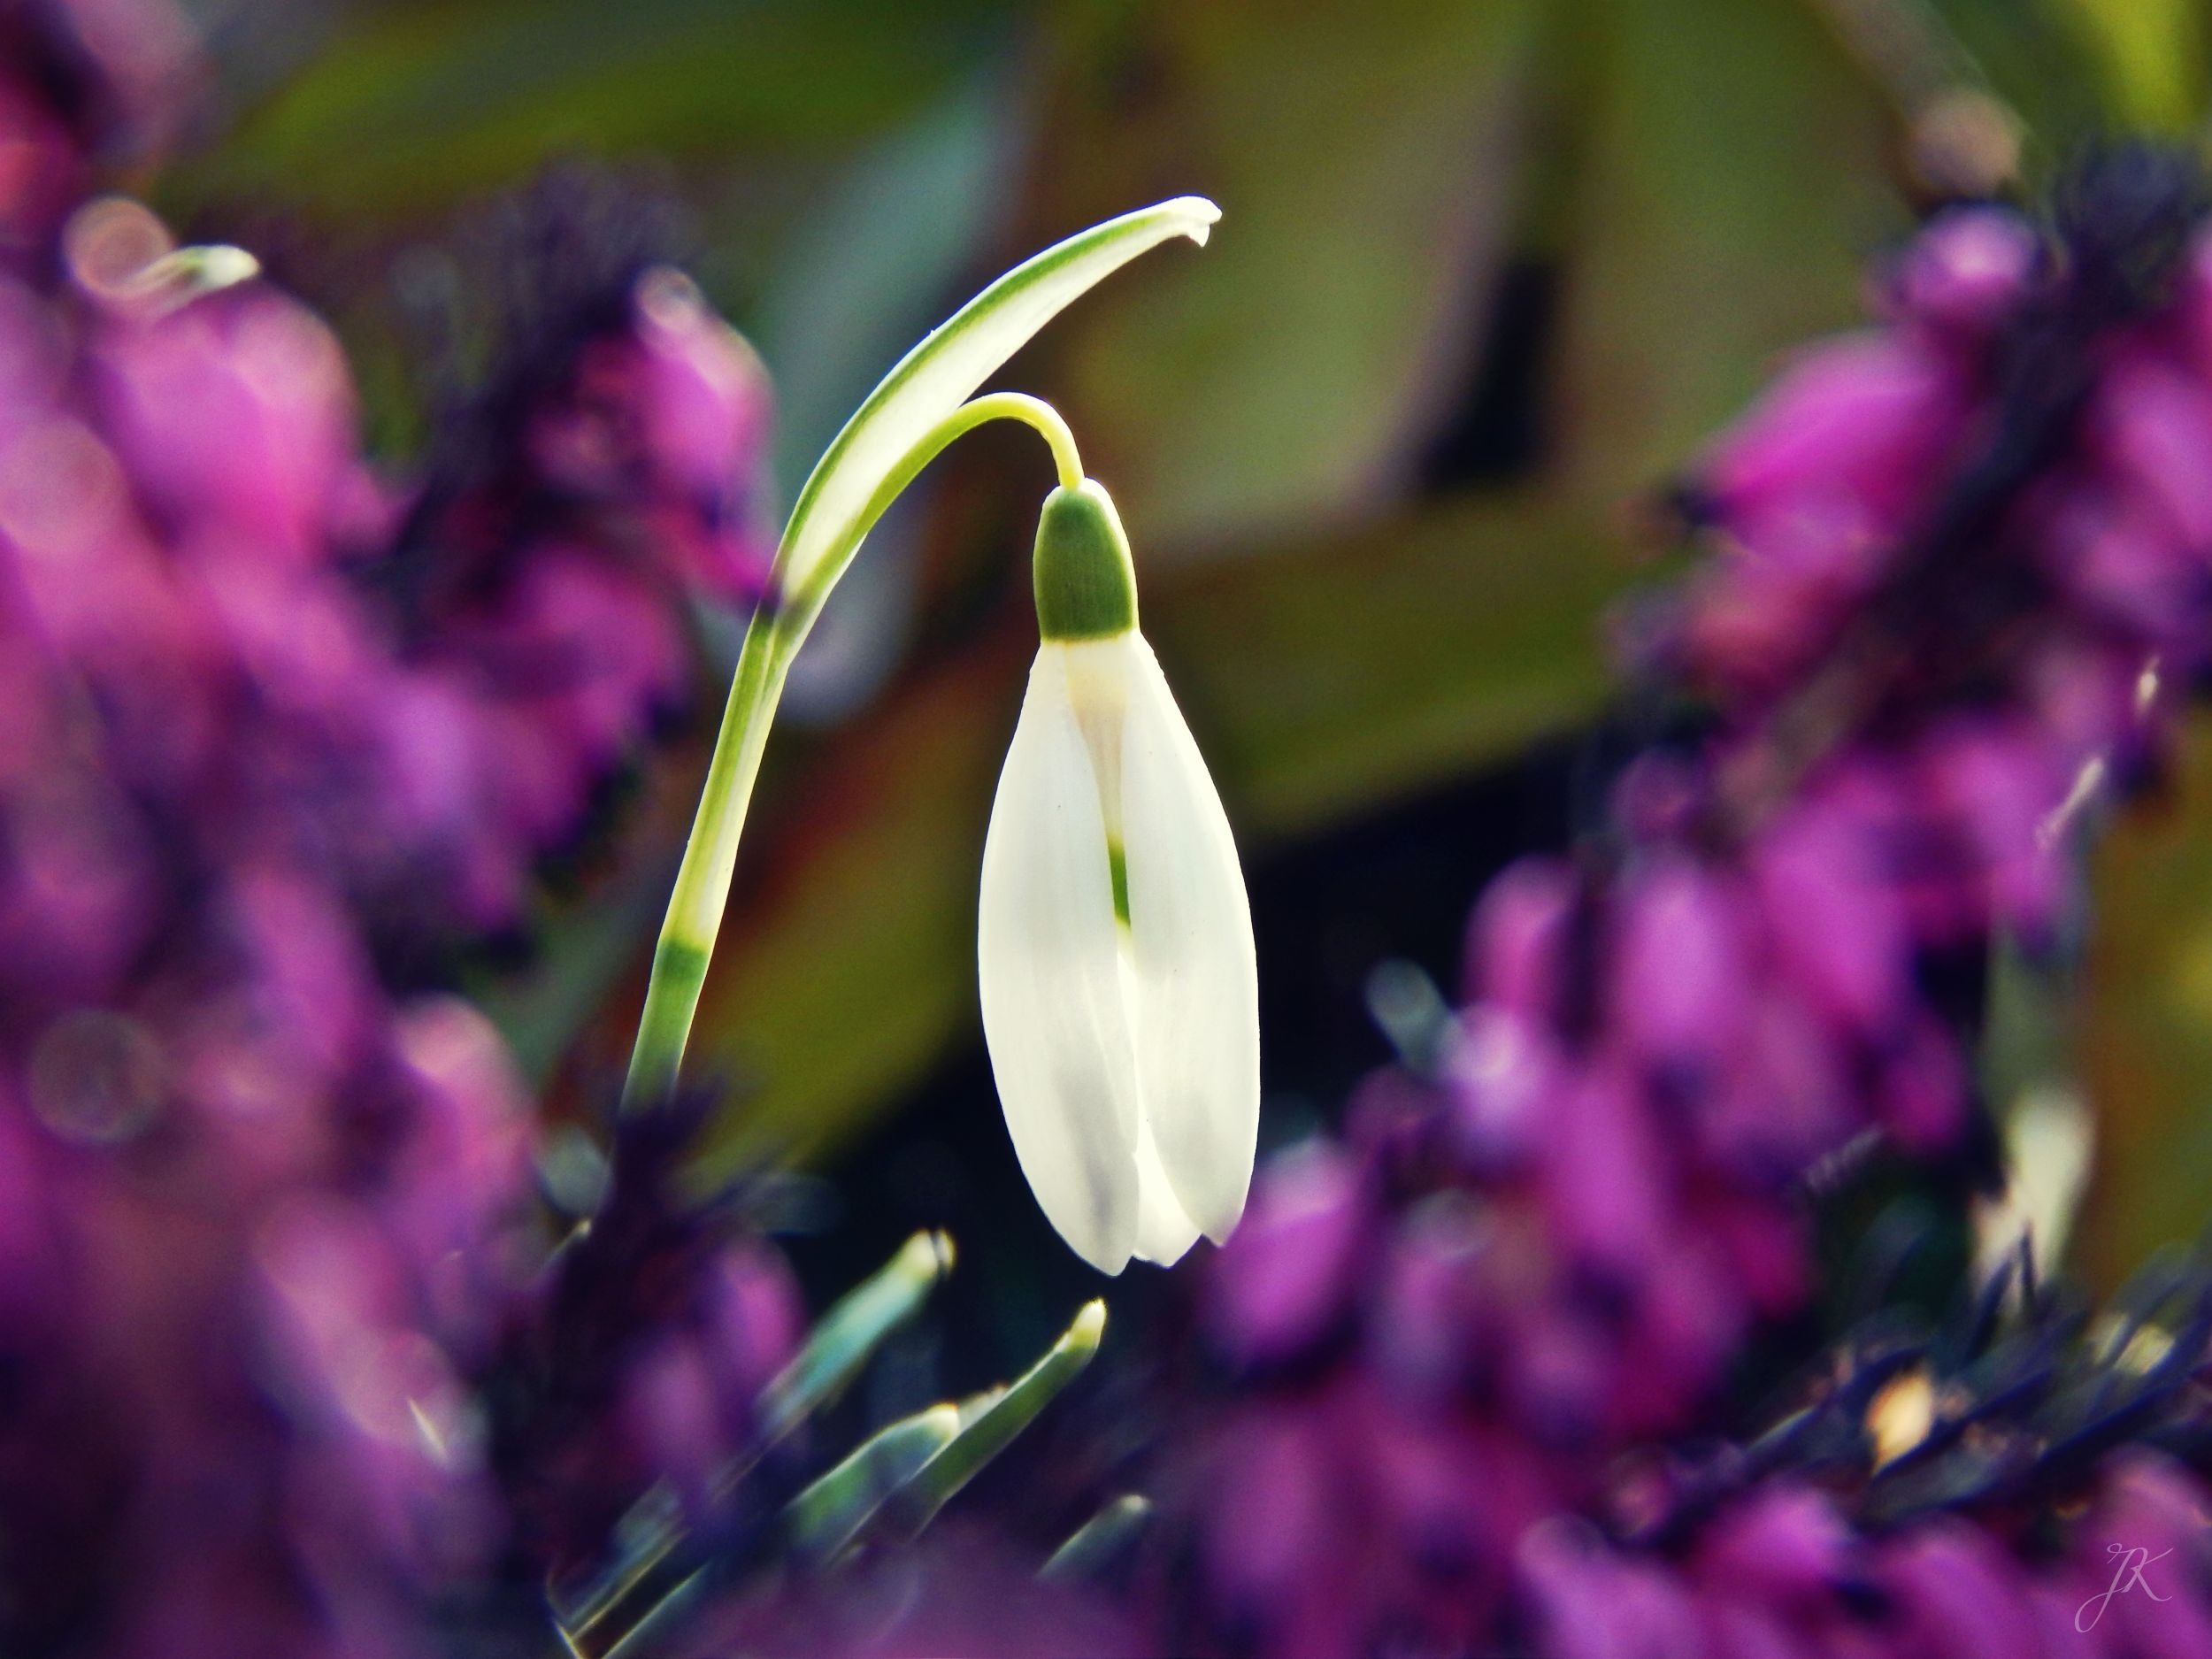
nature, blossom, plant, leaf, flower, purple, petal, spring, green, macro, botany, garden, flora, wildflower, flowers, close up, macro photography, flowering plant, plant stem, land plant